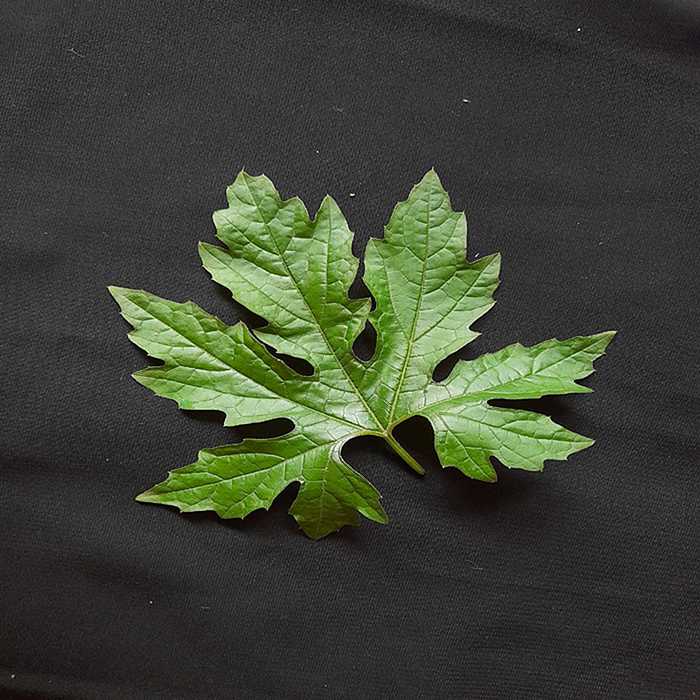
Plant: Bitter Gourd
Label: Fresh leaf